Grésivaudan

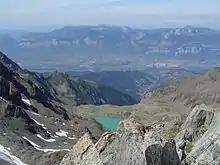
Valley of Grésivaudan

The Grésivaudan (sometimes Graisivaudan) is a valley of the French Alps, situated mostly in the Isère. Etymologically, "Graisivaudan" comes from roots meaning "Grenoble" ("Gratianopolis") and "valley". It comprises the alluvial plain of the river Isère from Grenoble to the confluence of the Arc; or, more recently, the entire valley of the Isère from Tullins to Albertville. The stretch from Tullins to Grenoble is now the Bas-Grésivaudan (Lower Grésivaudan) and that between Grenoble and Albertville is the Haut-Grésivaudan (Upper Grésivaudan).